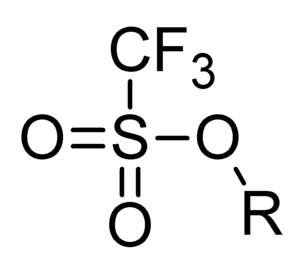
L'ion triflate ou trifluorométhylsulfonate CF₃SO₃⁻ est la base conjuguée de l'acide trifluorométhanesulfonique CF₃SO₃H, un superacide mille fois plus fort que l'acide sulfurique concentré. Ces deux espèces ont la faculté de résister aux réactions d'oxydo-réduction. L'anion triflate est un nucléophile très faible.